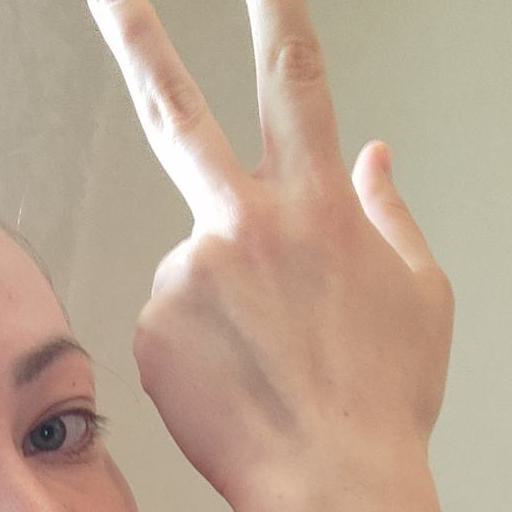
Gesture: peace_inverted